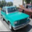
Label: automobile